Madrid Pride

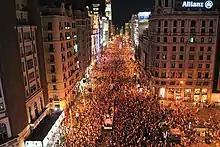
Crowds at Gran Vía avenue in downtown Madrid during the Madrid Pride parade (2008).

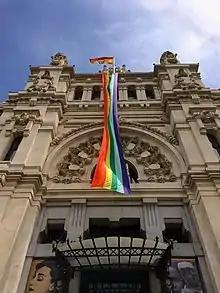
Façade of Madrid City Hall with the rainbow flag during Madrid Pride (2015).

In July 2017 Madrid hosted WorldPride Madrid 2017, the 5th Edition of the biggest LGBT event in the world.